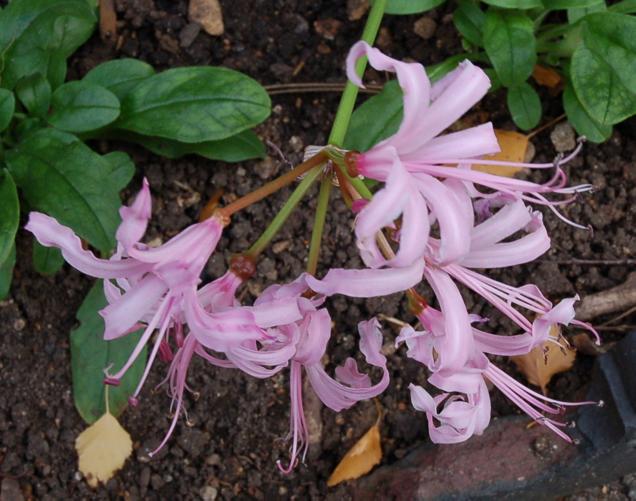
Label: cape flower